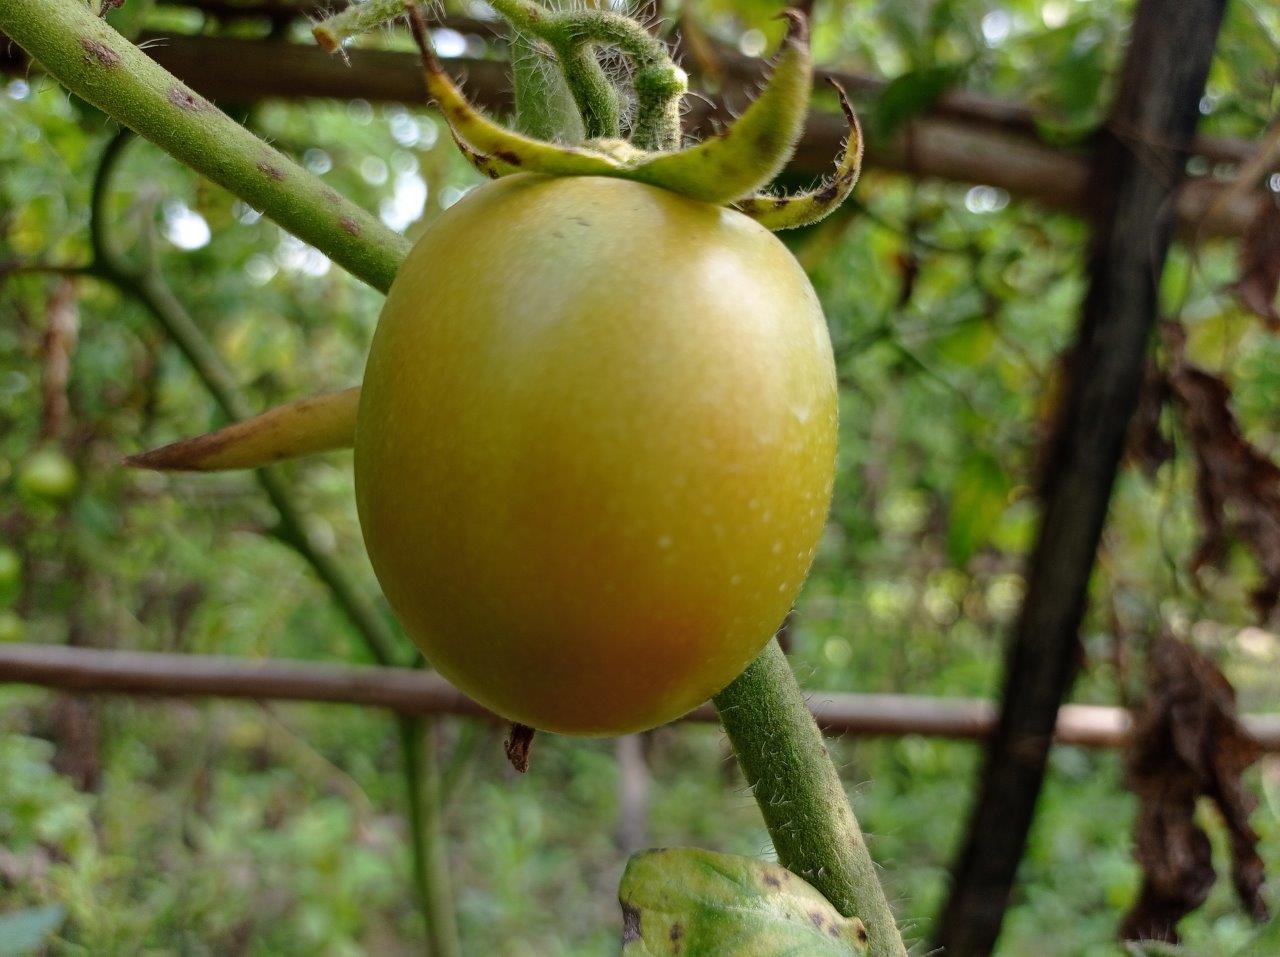
Maturity: Mature